Chard, Somerset

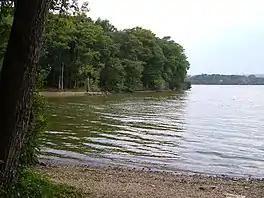
Chard reservoir

Chard is the birthplace of powered flight, as it was here in 1848 that the Victorian aeronautical pioneer John Stringfellow (1799–1883) first demonstrated that engine-powered flight was possible through his work on the Aerial Steam Carriage. James Gillingham (1839–1924) from Chard pioneered the development of articulated artificial limbs when he produced a prosthesis for a man who lost his arm in a cannon accident in 1863. Chard Museum has a display of Gillingham's work.